Kosher foods

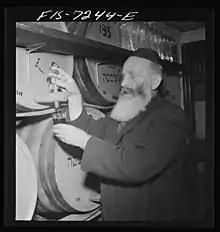
Rabbi in a kosher wine shop

Classical rabbis prohibited any item of food that had been consecrated to an idol or had been used in the service of an idol.